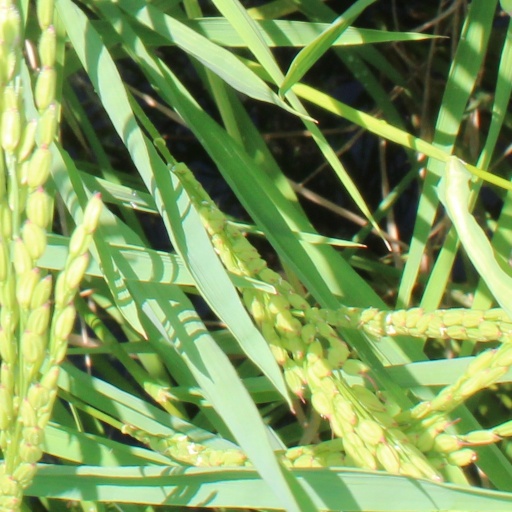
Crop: rice